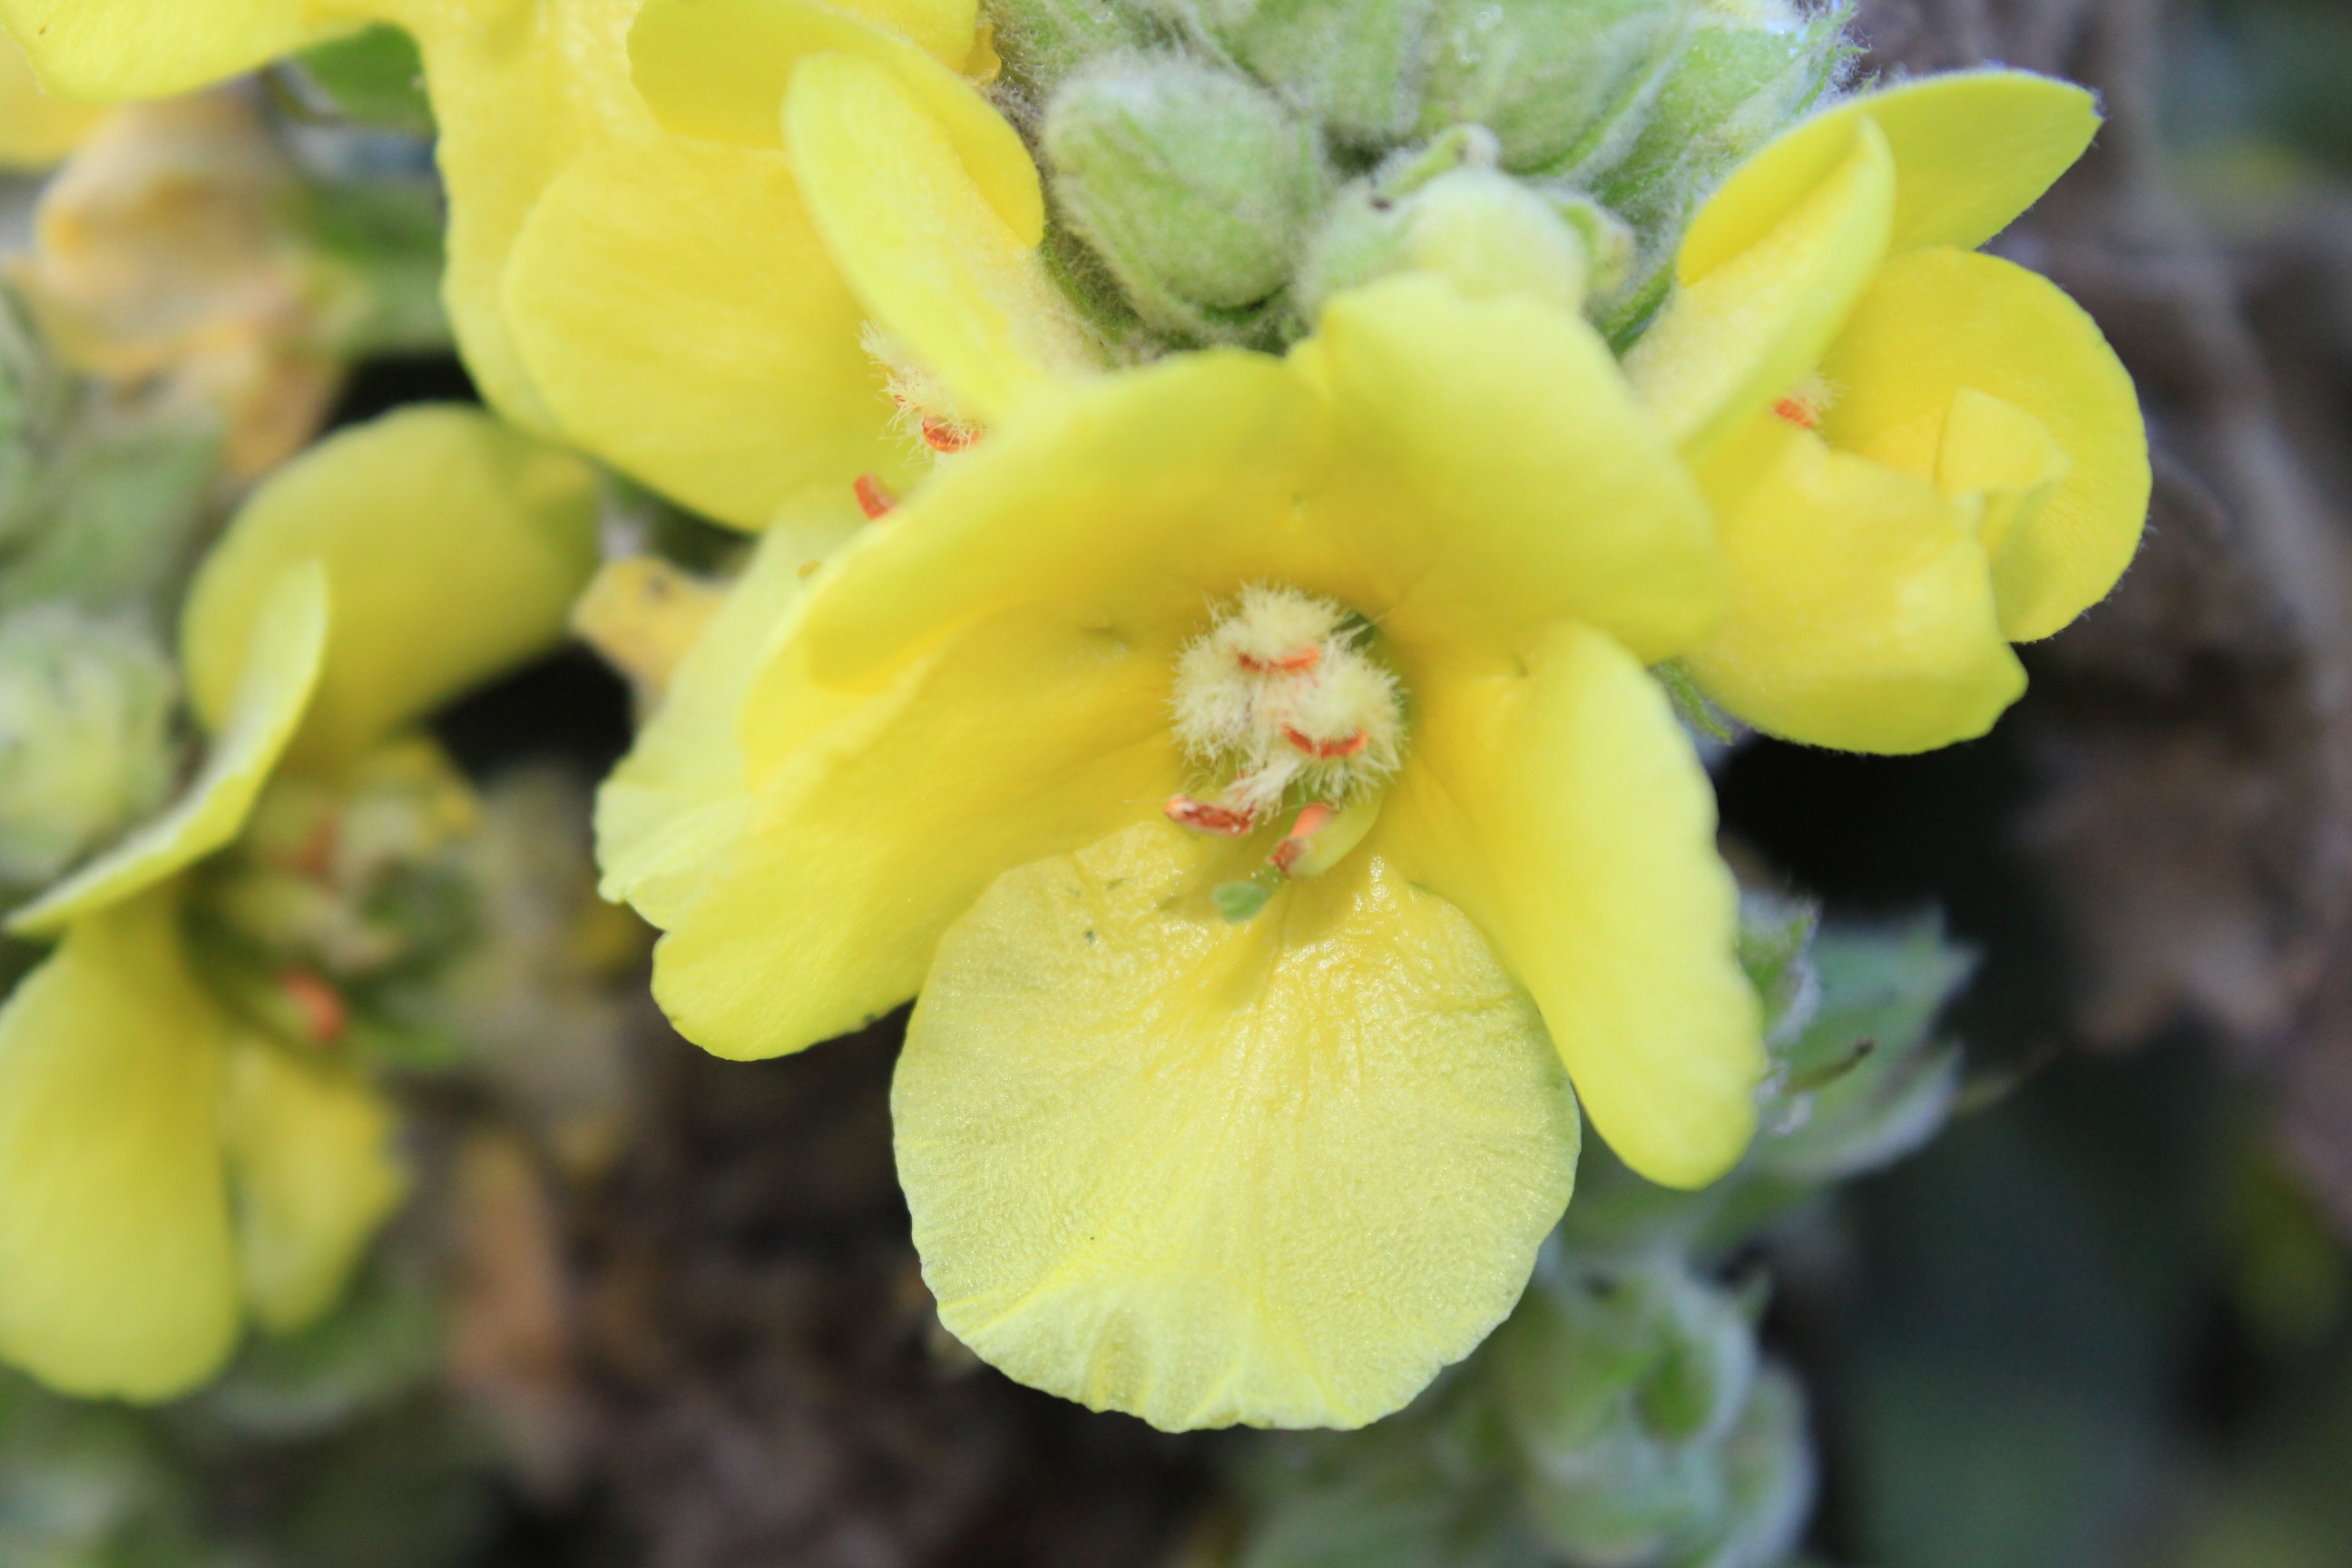
blossom, plant, photography, leaf, flower, petal, bloom, produce, botany, yellow, close, flora, wildflower, shrub, macro photography, flowering plant, mullein, land plant